Music of Indonesia

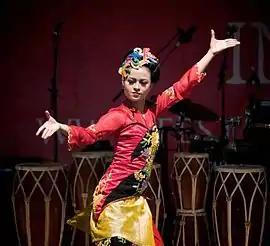
Jaipongan dance performance

In Indonesia, gamelan often accompanies dance, "wayang" puppet performances, or rituals and ceremonies. Typically players in the gamelan will be familiar with dance moves and poetry, while dancers are able to play in the ensemble. In "wayang", the "dalang" (puppeteer) must have a thorough knowledge of gamelan, as he gives the cues for the music. Gamelan can be performed by itself – in ""klenengan"" style, or for radio broadcasts – and concerts presentation are common in national arts conservatories founded in the middle of the 20th century.